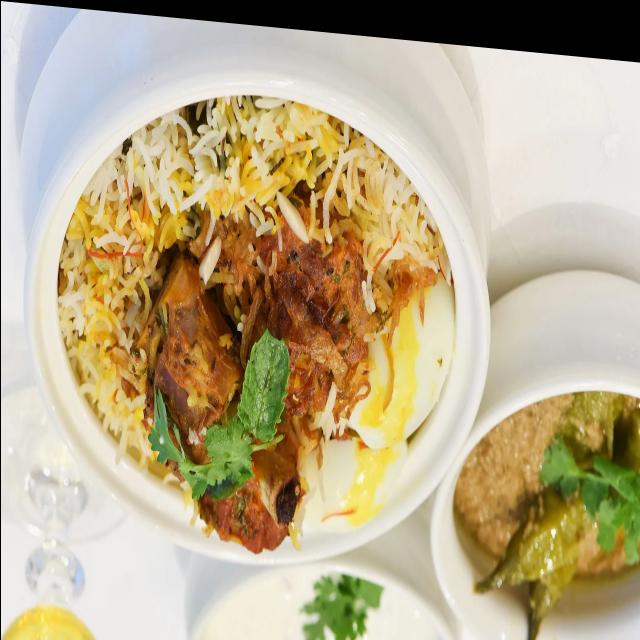
Dish: biryani